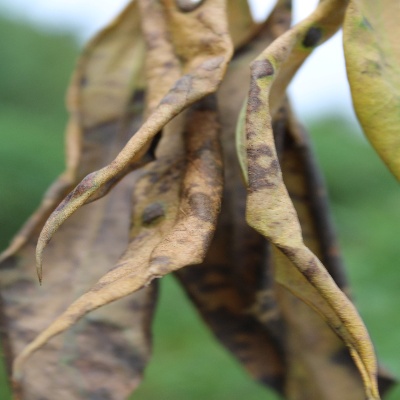
Crop: Cassava
Condition: bacterial blight